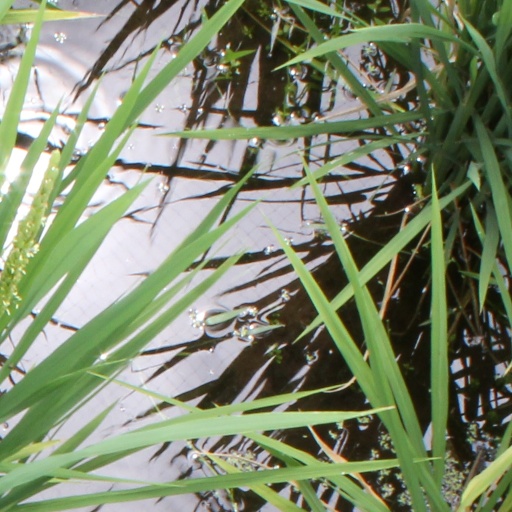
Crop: rice